Shogun

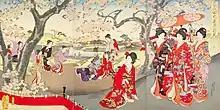
Ukiyo-e depicting women in the enjoying the cherry blossoms

The beginning of the Bakumatsu era at the end of the Edo period is the subject of various theories, and can be dated to the 1820s and 1830s, when the shogunate's rule became unstable, or to the Tenpō Reforms of 1841–1843, or to Matthew C. Perry's arrival in Japan in 1853 and his call for the opening of the country. On the other hand, the end point is clear, when the 15th Shogun, Tokugawa Yoshinobu, returned the authority to govern Japan to Emperor Meiji.